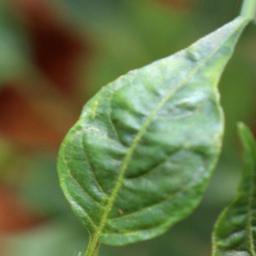
Label: mites_and_trips